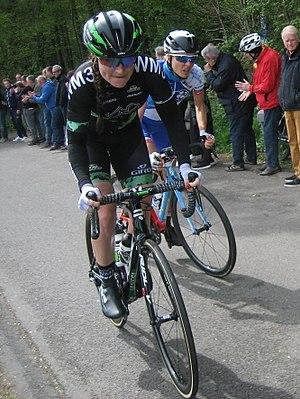
La Saison 2017 de l'équipe WM3 est la treizième de la formation. Le départ du partenaire Rabobank conduit à un profond remaniement de l'effectif. Les deux leaders sont Marianne Vos et Katarzyna Niewiadoma. Les autres coureuses expérimentées quittent l'équipe : Anna van der Breggen, Pauline Ferrand-Prévot, Thalita de Jong, Lucinda Brand, Shara Gillow et Roxane Knetemann. Des jeunes coureuses sont recrutées : Riejanne Markus, Lauren Kitchen, Anna Plichta, Rotem Gafinovitz et Valentina Scandolara.